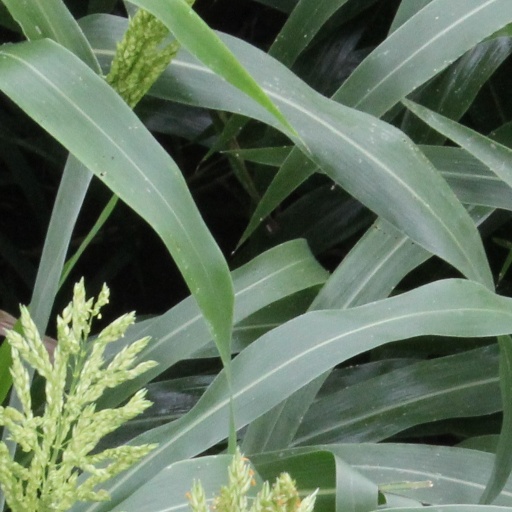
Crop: sorghum